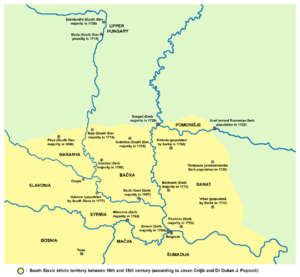
Les Rasciens désignent originellement l'ethnonyme attribué par les Magyars et les Allemands aux populations serbes et plus généralement slaves du Sud. Ce dénominatif est un dérivé des habitants de l'ancienne Rascie, préfiguration au VIIᵉ siècle du futur royaume de Serbie. Au XIVᵉ siècle, on nomme Rascie la région d'immigration des Serbes au sud de la plaine hongroise, dans l'actuelle Hongrie. L'exonyme est resté dans les toponymes de certaines localités de Hongrie : Rácalmás, Ráckeresztúr, Ráckeve ou Tabán ainsi que dans le patronyme Rácz/Rátz. De nos jours, ce dénominatif est perçu comme méprisant ou sarcastique.